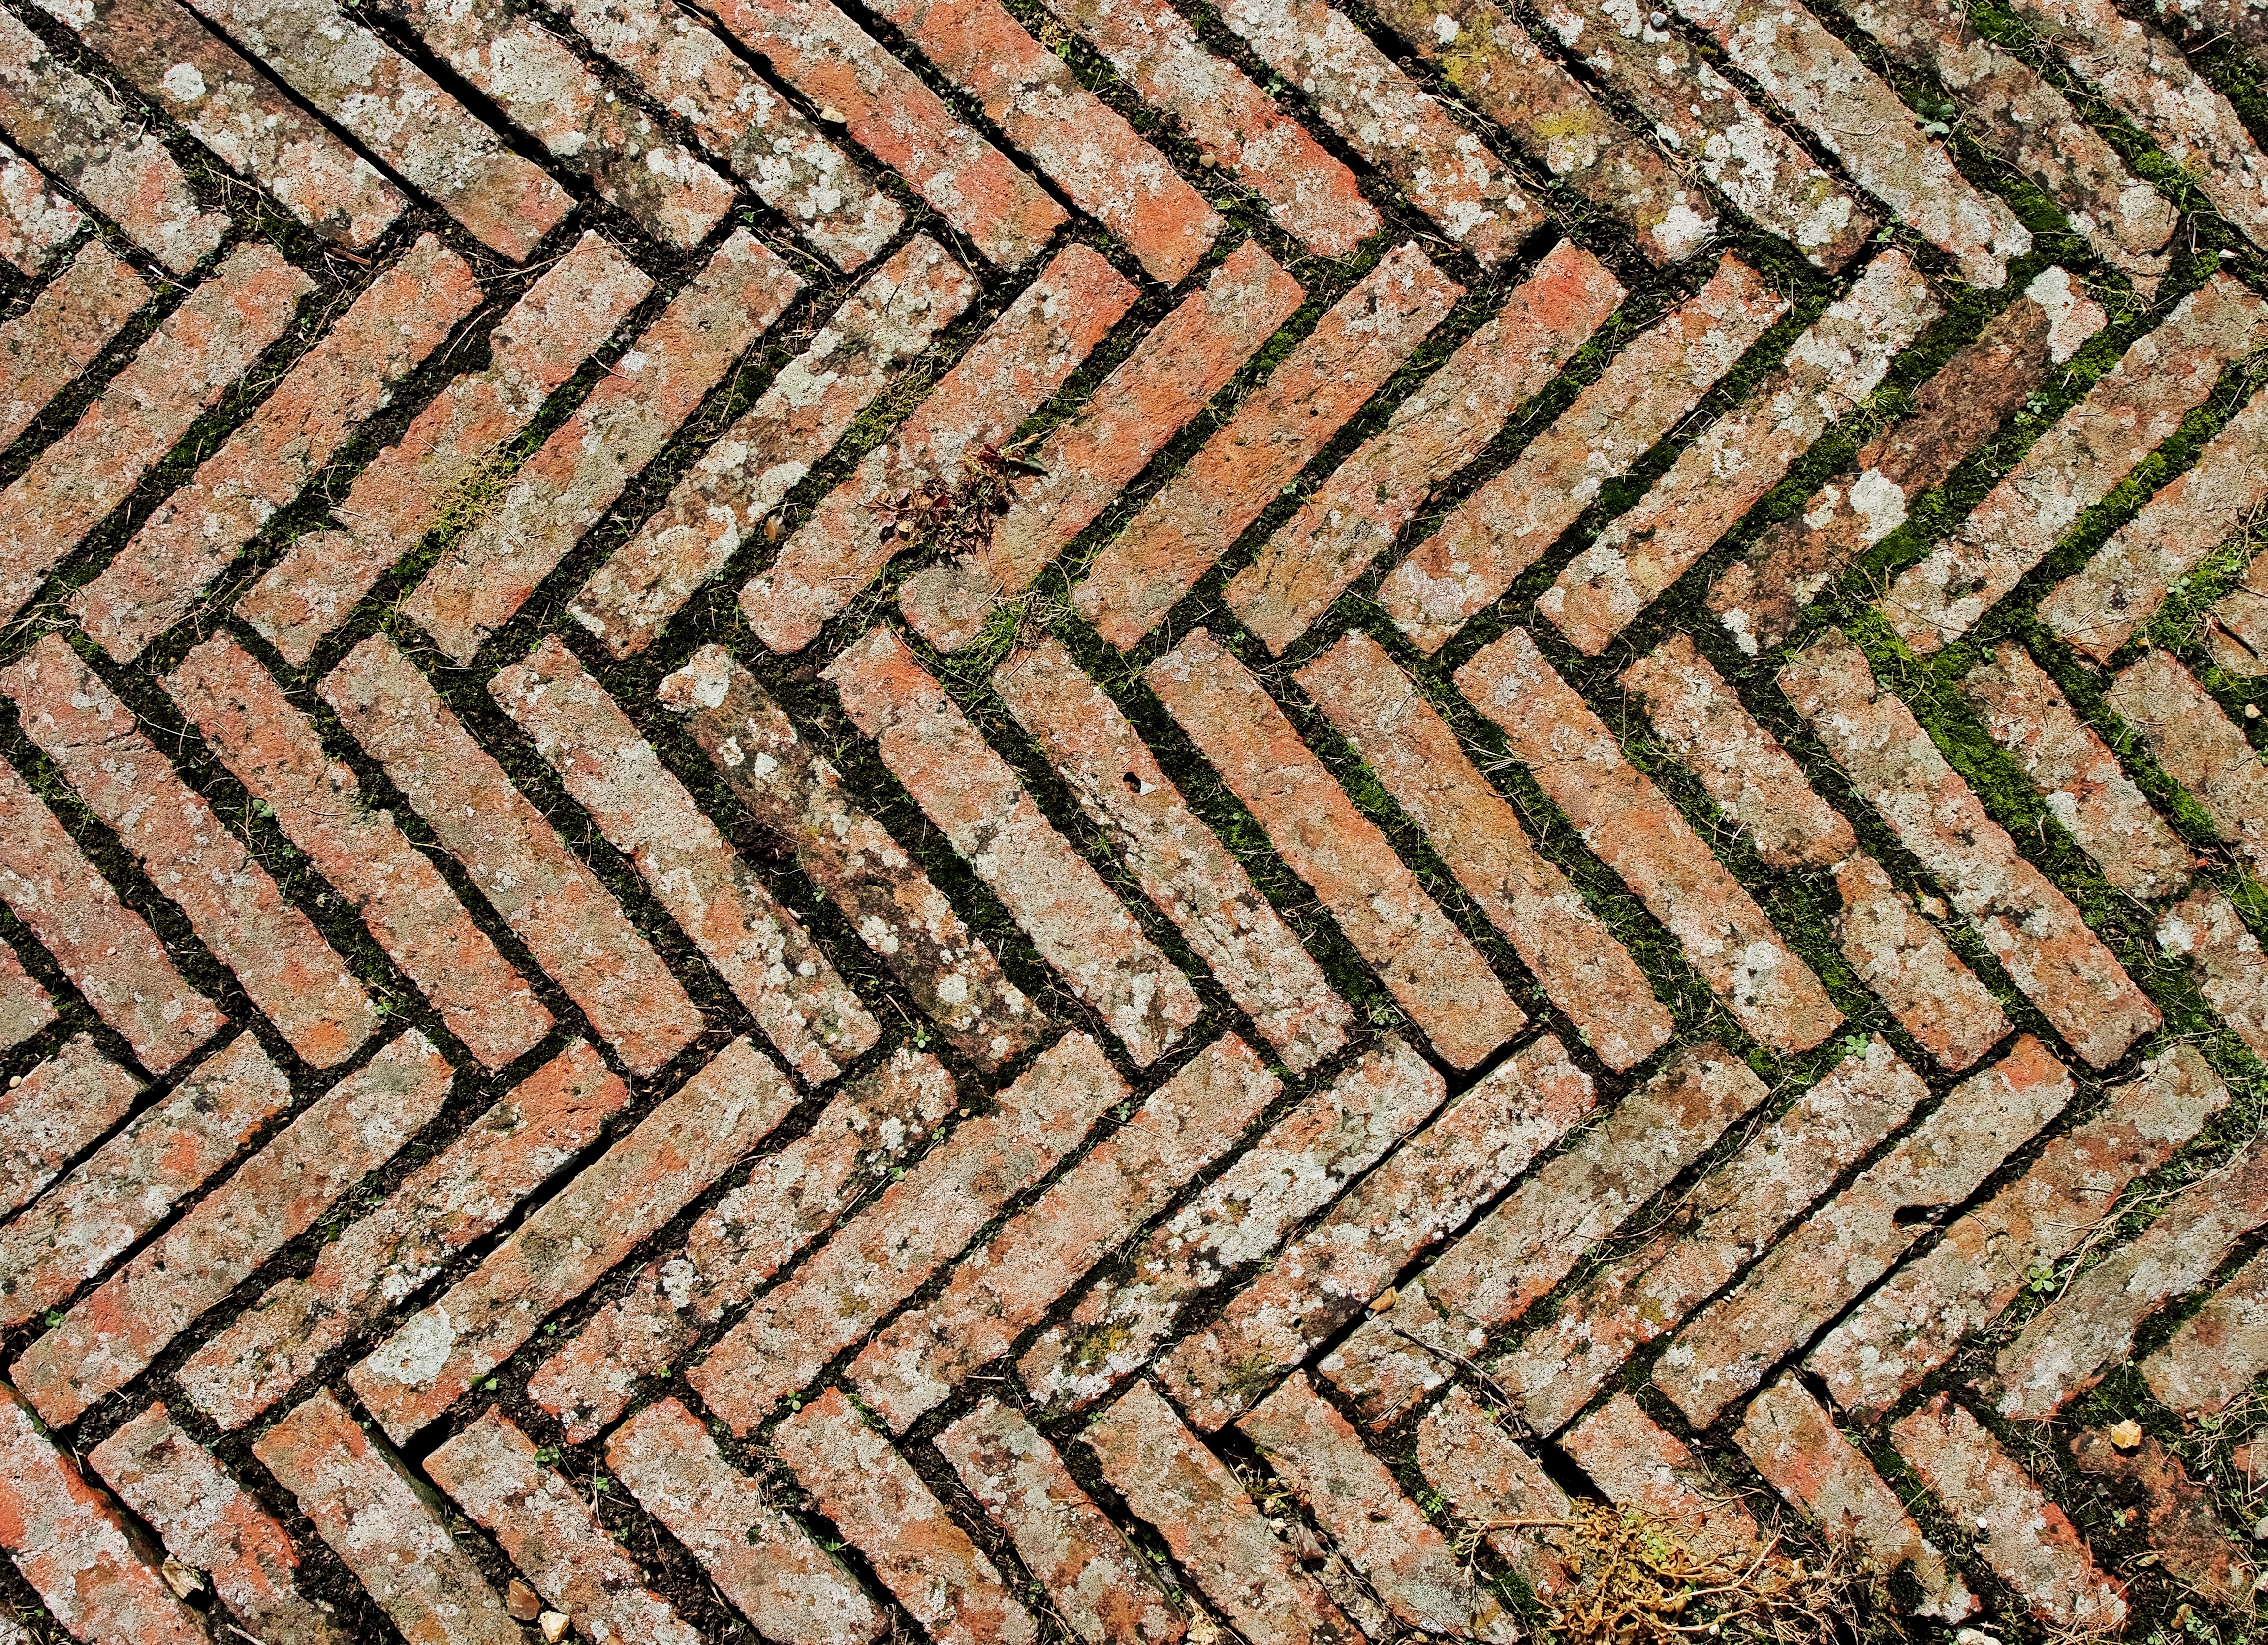
grass, wood, vintage, floor, trunk, old, cobblestone, wall, rustic, asphalt, walkway, rural, pattern, soil, stone wall, brick, material, bricks, tiles, diagonal, handmade, repeat, traditional, chevron, flooring, tessellated, tessellation, road surface, orthogonal, tiling, tiled, interlock, interleaved, outdoor structure